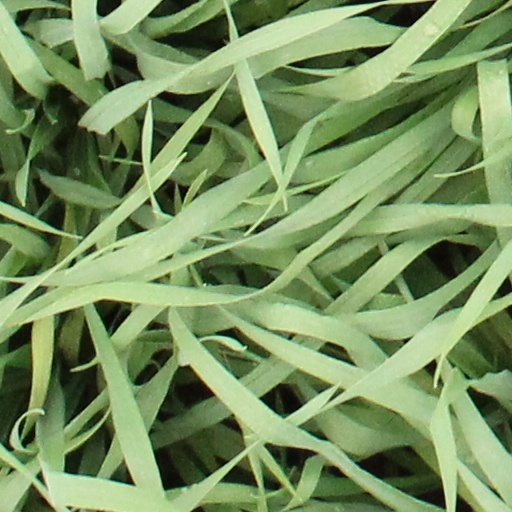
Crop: wheat